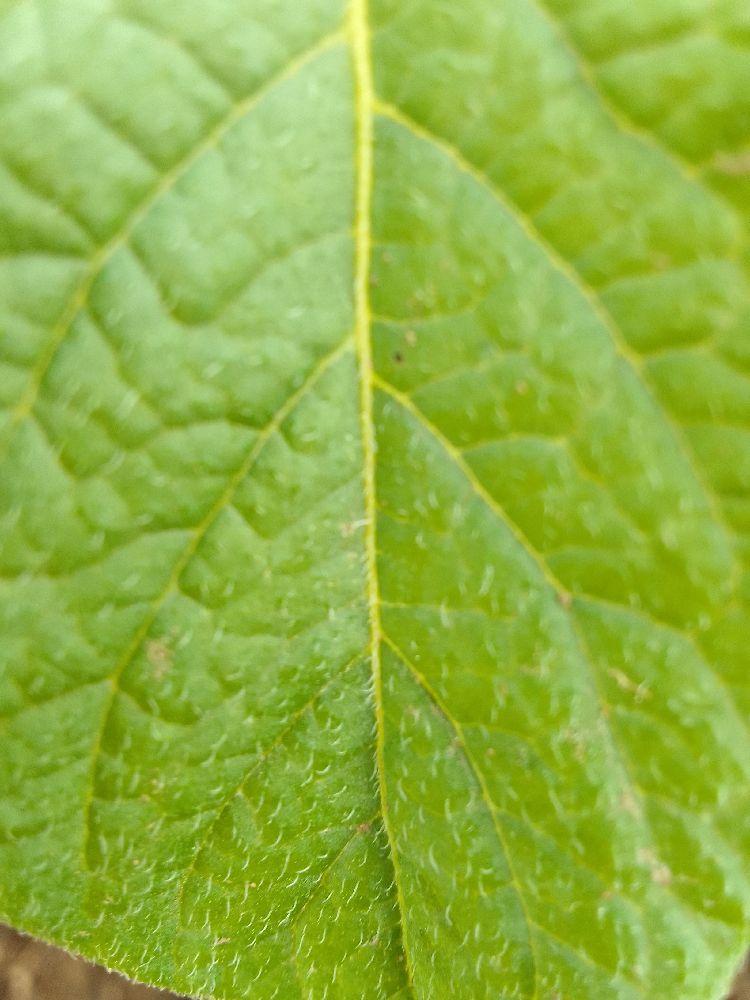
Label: Healthy